Roman Onderka

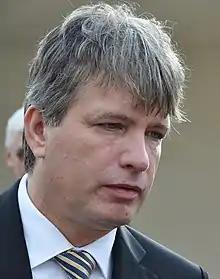
Roman Onderka

Roman Onderka (born 11 November 1965 in Brno) is a Czech politician who has served as the mayor of Brno, and has been a member of the Chamber of Deputies of the Czech Republic since October 2017, and a vice chairman of the Czech Social Democratic Party since 2018. On 25 October 2021 he became acting leader of ČSSD when Jan Hamáček resigned on the position.